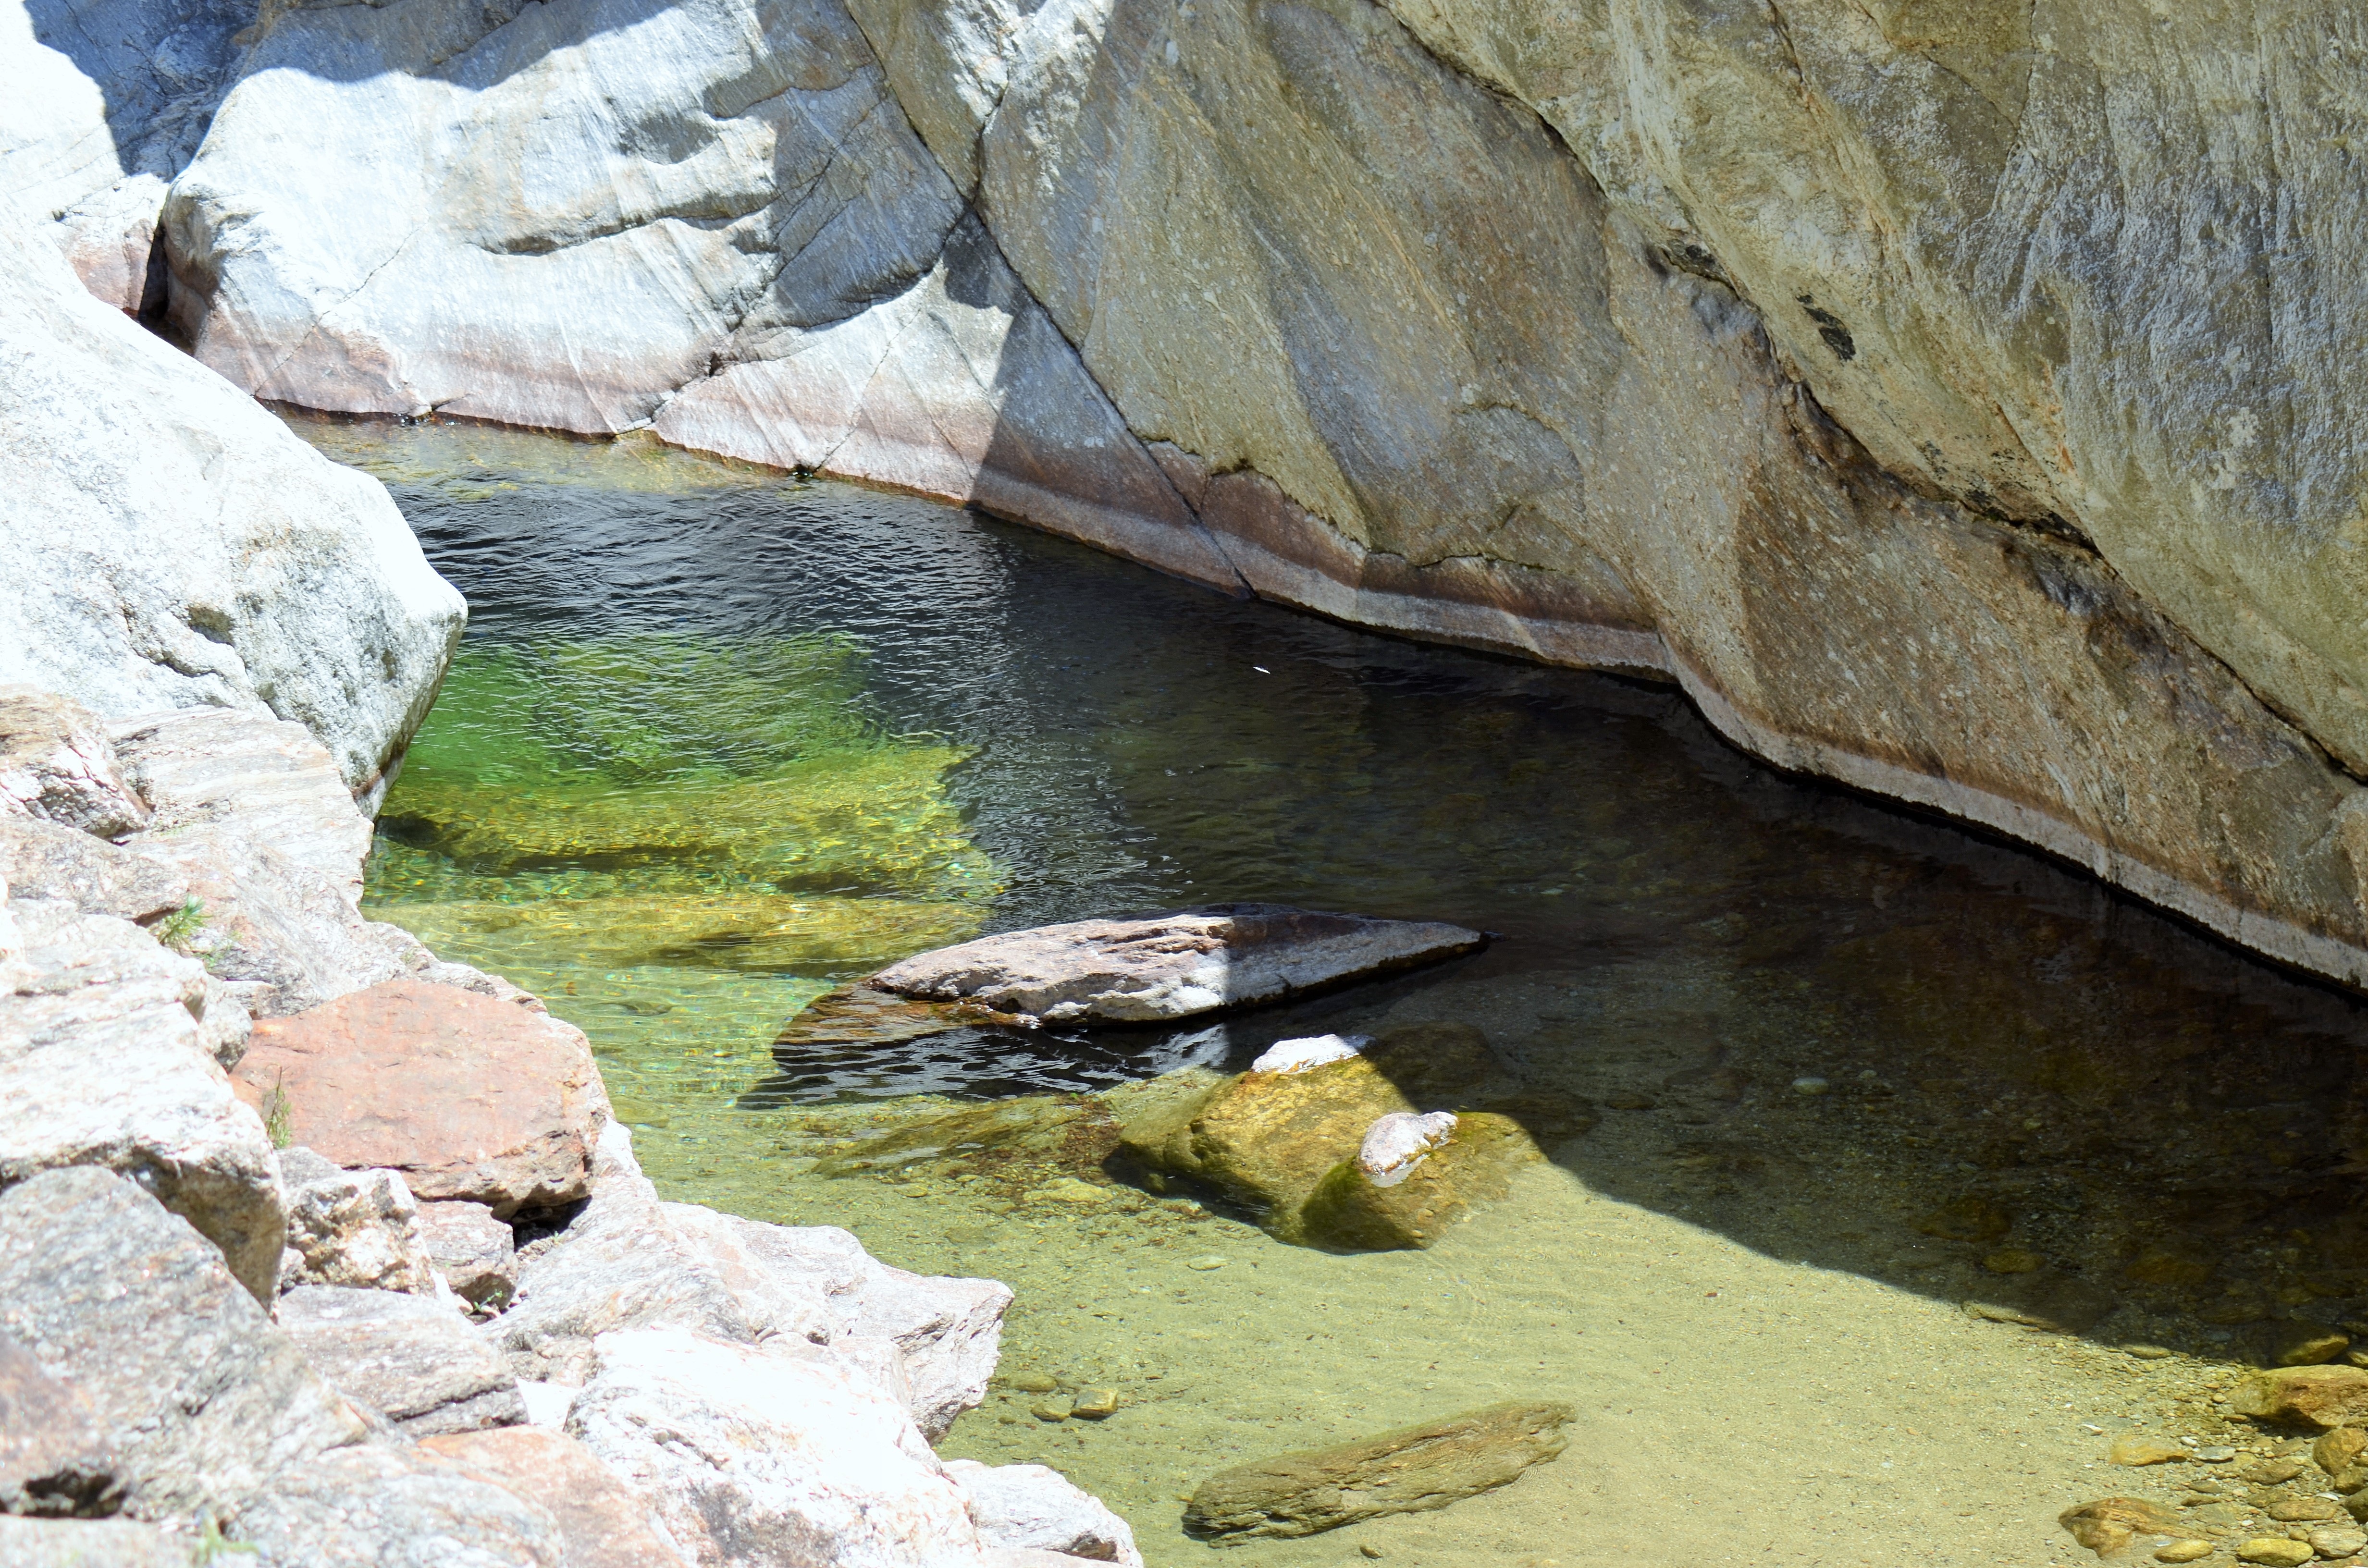
water, nature, rock, waterfall, river, valley, cliff, stream, cascade, rapid, canyon, terrain, stones, geology, waterfalls, gorges, wadi, landform, canyoning, water courses, water drops, h ric gorges